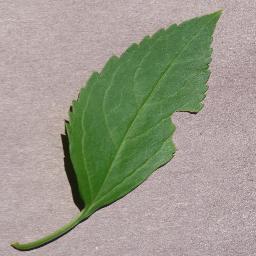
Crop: cherry
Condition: (including_sour)_healthy